Blue Heelers season 6

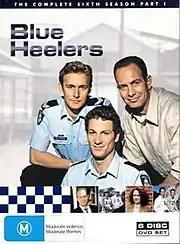
DVD cover for the first part

The sixth season of the Australian police-drama "Blue Heelers" premiered on the Seven Network on 10 February 1999 and aired on Wednesday evenings at 8:30 PM. The 42-episode season concluded on 24 November 1999. The main cast was mostly the same as the previous season with the departure of William McInnes as Nick Schultz and Damian Walshe-Howling as Adam Cooper, and the introductions of Rupert Reid as Jack Lawson and Jane Allsop as Jo Parrish, the latter having previously guest starred in season 4 episode "Fool for Love". As with previous seasons, the sixth season was released on DVD as both a two part and complete set, both on 10 August 2006.